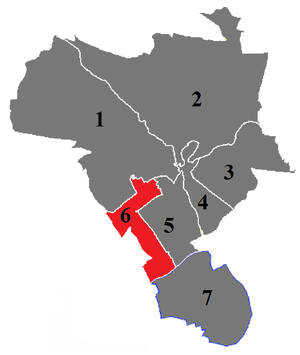
Situation du canton dans la ville de Nîmes
Le canton de Nîmes-6 est une ancienne division administrative du département du Gard, dans l’arrondissement de Nîmes.